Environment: real
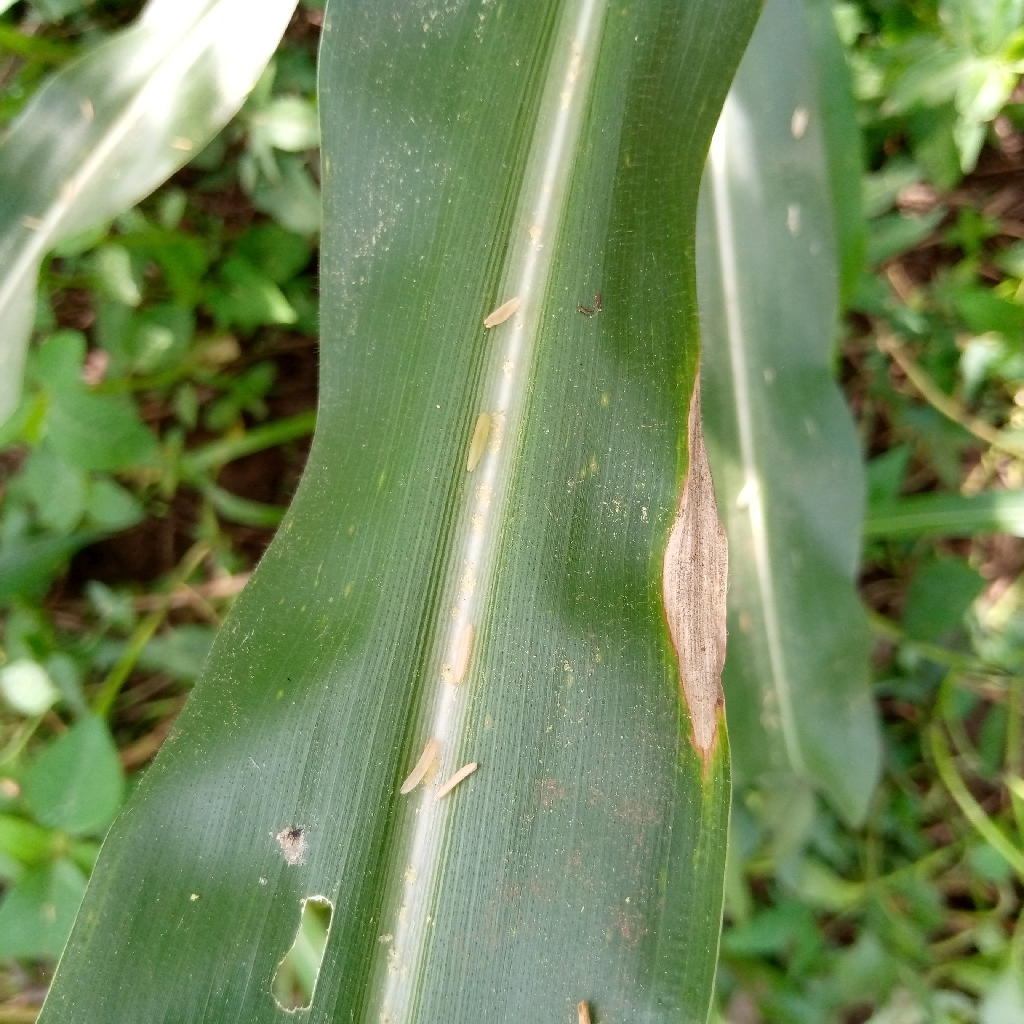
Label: northern_corn_leaf_blight